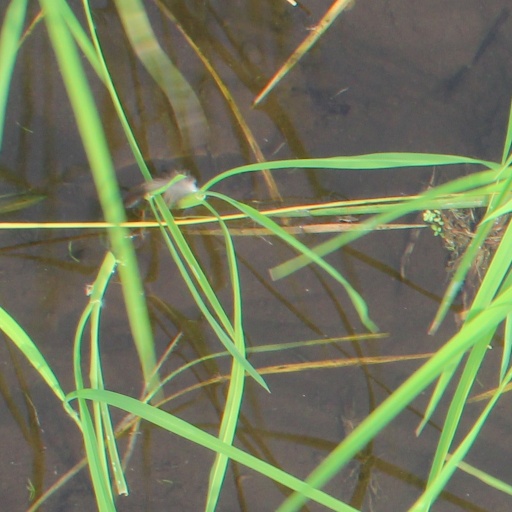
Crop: rice